Notodden Blues Festival

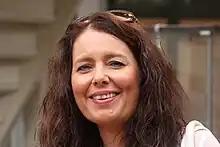
Margit Bakken at Notodden Blues Festival in 2013. With Rita Engedalen, she forms the duo Women in Blues, one of the most established blues ensembles in Scandinavia

In 1988, thirteen local blues enthusiasts gave their personal guarantee to the bank and were granted a cash credit, and the first Notodden Blues Festival took place. The credit from the bank turned out to be unnecessary, and the festival soon became one of Norway's most popular music festivals. Today, the Notodden Blues Festival is the largest "pure" blues festival in Scandinavia, expanding from 2,000 sold tickets (NOK 200,000 gross ticket sales) to 24,500 sold tickets (NOK 12,000,000 gross ticket sales) in 17 years.